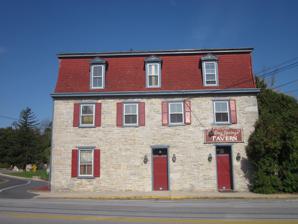
Building: Boiling Springs Tavern
Country: United States of America
Year built: 1832
This article is missing information about description. Please expand the article to include this information. Further details may exist on the talk page . ( October 2018 ) Restaurant in Pennsylvania, United States The Boiling Springs Tavern Restaurant information Established 1832 Closed 2020 Owner(s) Terry & Kathleen Rickert Food type American Cuisine Dress code Casual Street address 1 East 1st Street City Boiling Springs State Pennsylvania Postal/ZIP Code 17007 Country United States Coordinates 40°09′01″N 77°07′43″W / 40.1502°N 77.1286°W / 40.1502; -77.1286 Reservations Not required but suggested Website BoilingSpringsTavern.net The Boiling Springs Tavern was a restaurant located in Boiling Springs , Pennsylvania . The Boiling Springs Tavern was built in 1832 by Philip Brechbill in the Federal style with native limestone and originally was used as a hotel. Anheuser-Busch was its first owner. Today the Boiling Springs Tavern is closed and has been since the COVID-19 pandemic.  It was previously a restaurant and bar. References